Regional forms of shamanism

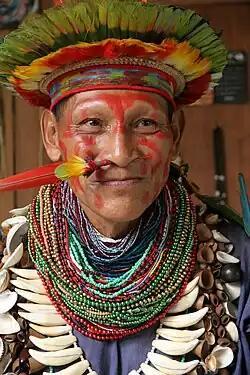
A Shuara shaman in Ecuador Amazonian forest, 2006

Eskimo groups inhabit a huge area stretching from eastern Siberia through Alaska and Northern Canada (including Labrador Peninsula) to Greenland. Shamanistic practice and beliefs have been recorded at several parts of this vast area crosscutting continental borders.